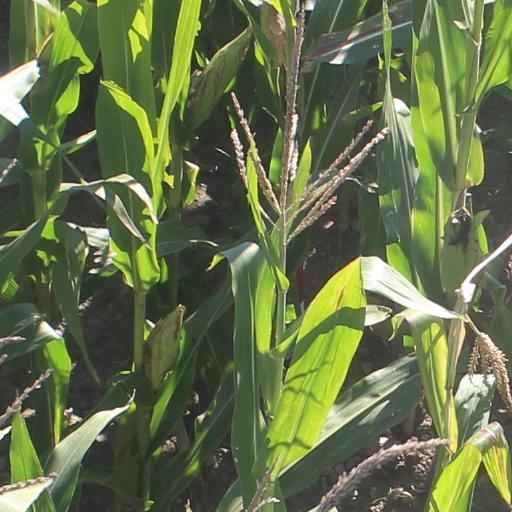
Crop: maize; corn